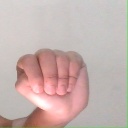
अक्षर: ठ